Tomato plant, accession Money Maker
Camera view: horizontal (90 deg, fisheye); turntable rotation: 60 degrees
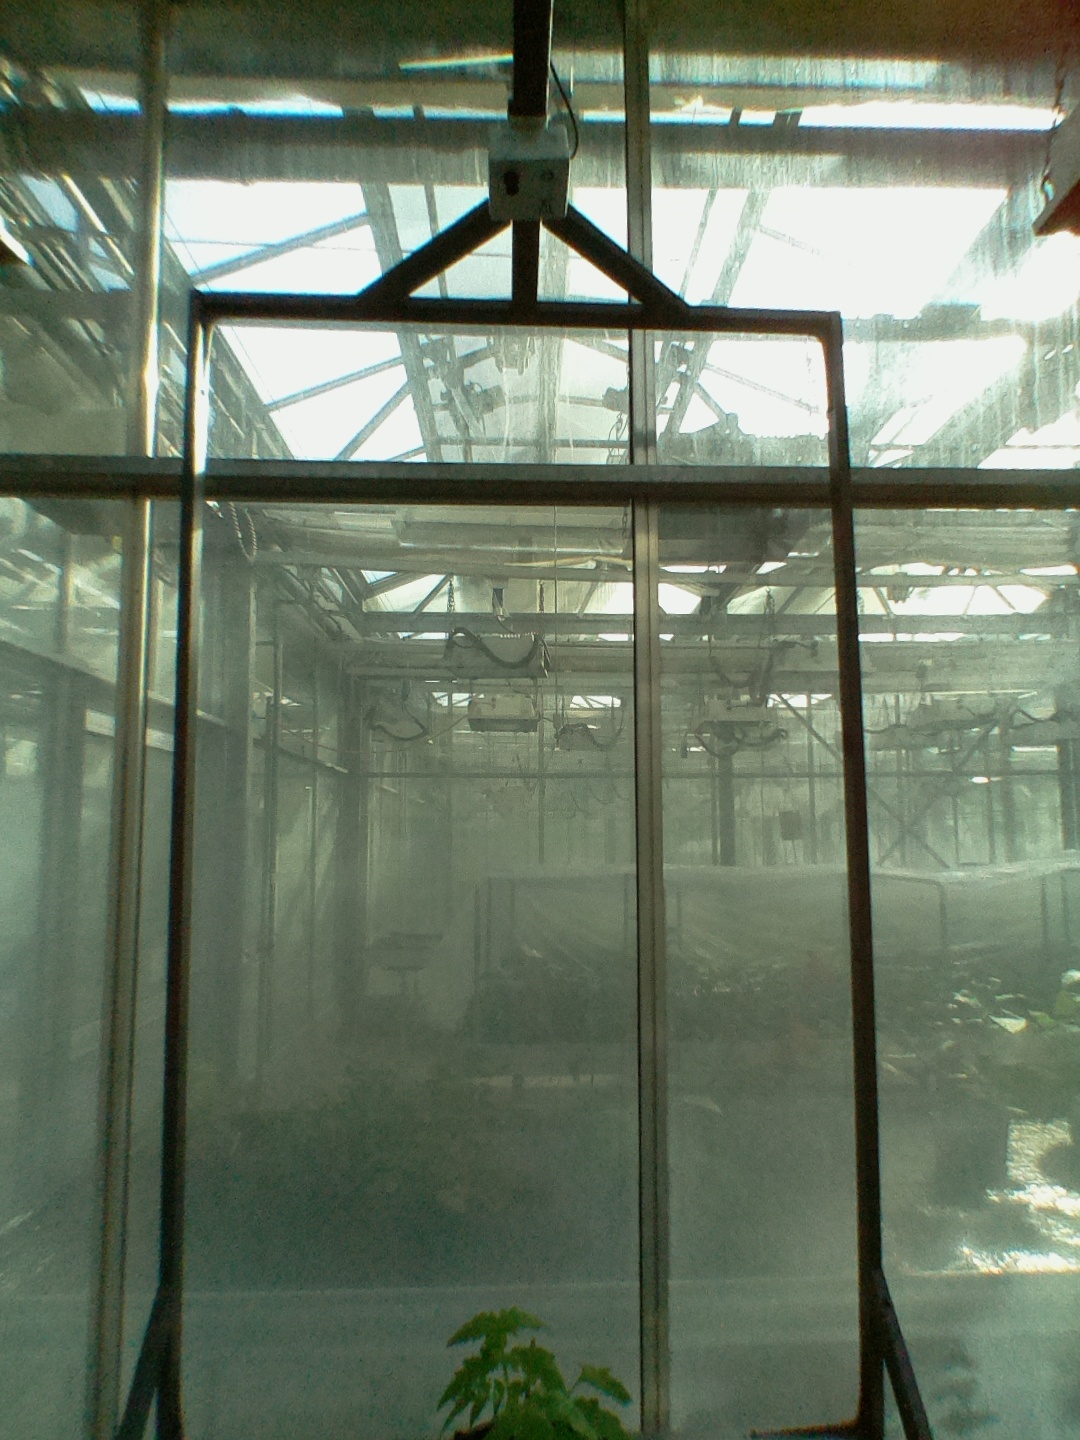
BBCH growth stage 13: 6 of true leaves visible